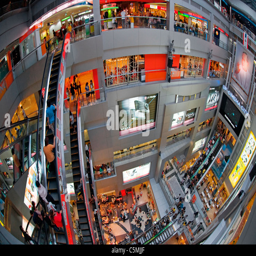
interior of the famous center shopping mall